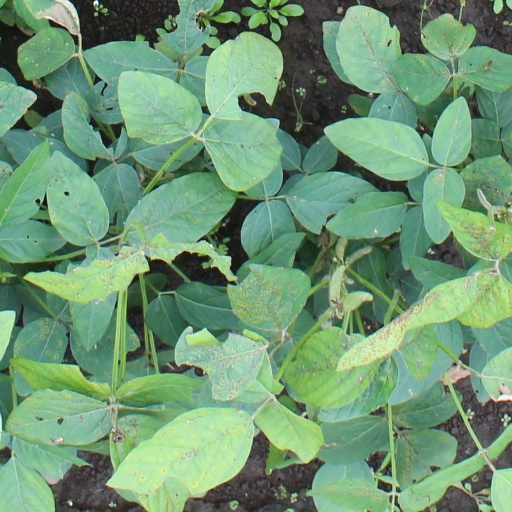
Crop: soybean